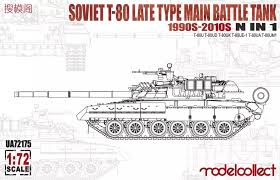
Label: T-80